Ursa Major

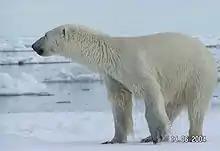
H. A. Rey's alternative asterism for Ursa Major can be said to give it the longer head and neck of a polar bear, as seen in this photo, from the "left" side.

Ursa Major has been reconstructed as an Indo-European constellation. It was one of the 48 constellations listed by the 2nd century AD astronomer Ptolemy in his "Almagest", who called it Arktos Megale. It is mentioned by such poets as Homer, Spenser, Shakespeare, Tennyson and also by Federico Garcia Lorca, in "Song for the Moon". Ancient Finnish poetry also refers to the constellation, and it features in the painting "Starry Night Over the Rhône" by Vincent van Gogh. It may be mentioned in the biblical book of Job, dated between the 7th and 4th centuries BC, although this is often disputed.